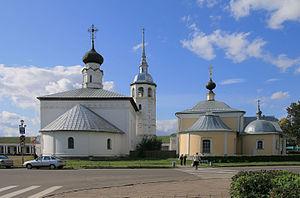
L'église de la Résurrection ou Église de la Résurrection au marché est une église d'été située sur la place principale du marché de la ville de Souzdal à côté des " Galeries commerciales " qui a été édifiée en 1720. Derrière elle, se trouve une église d'hiver : l'église de l'icône de Notre-Dame-de-Kazan qui date de 1739.